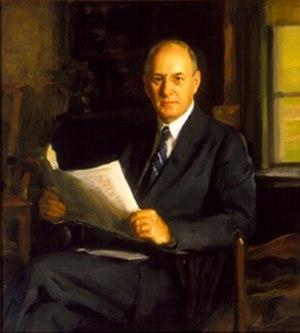
Le secrétaire du Trésor des États-Unis dirige le département du Trésor des États-Unis, il est membre du cabinet du président des États-Unis. C'est le ministre des Finances américain.